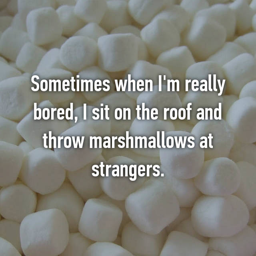
sometimes when i 'm really bored , i sit on the roof and throw marshmallows at strangers .